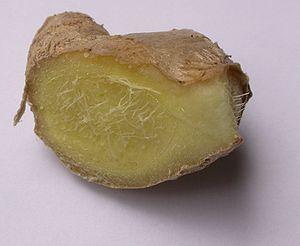
Le gingembre est une espèce de plantes originaire d'Inde, du genre Zingiber et de la famille des Zingiberaceae dont on utilise le rhizome en cuisine et en médecine traditionnelle. Ce rhizome est une épice très employée dans un grand nombre de cuisines asiatiques, et en particulier dans la cuisine indienne. Il est aussi utilisé en Occident dans la confection du ginger ale et de desserts comme le pain d'épices.